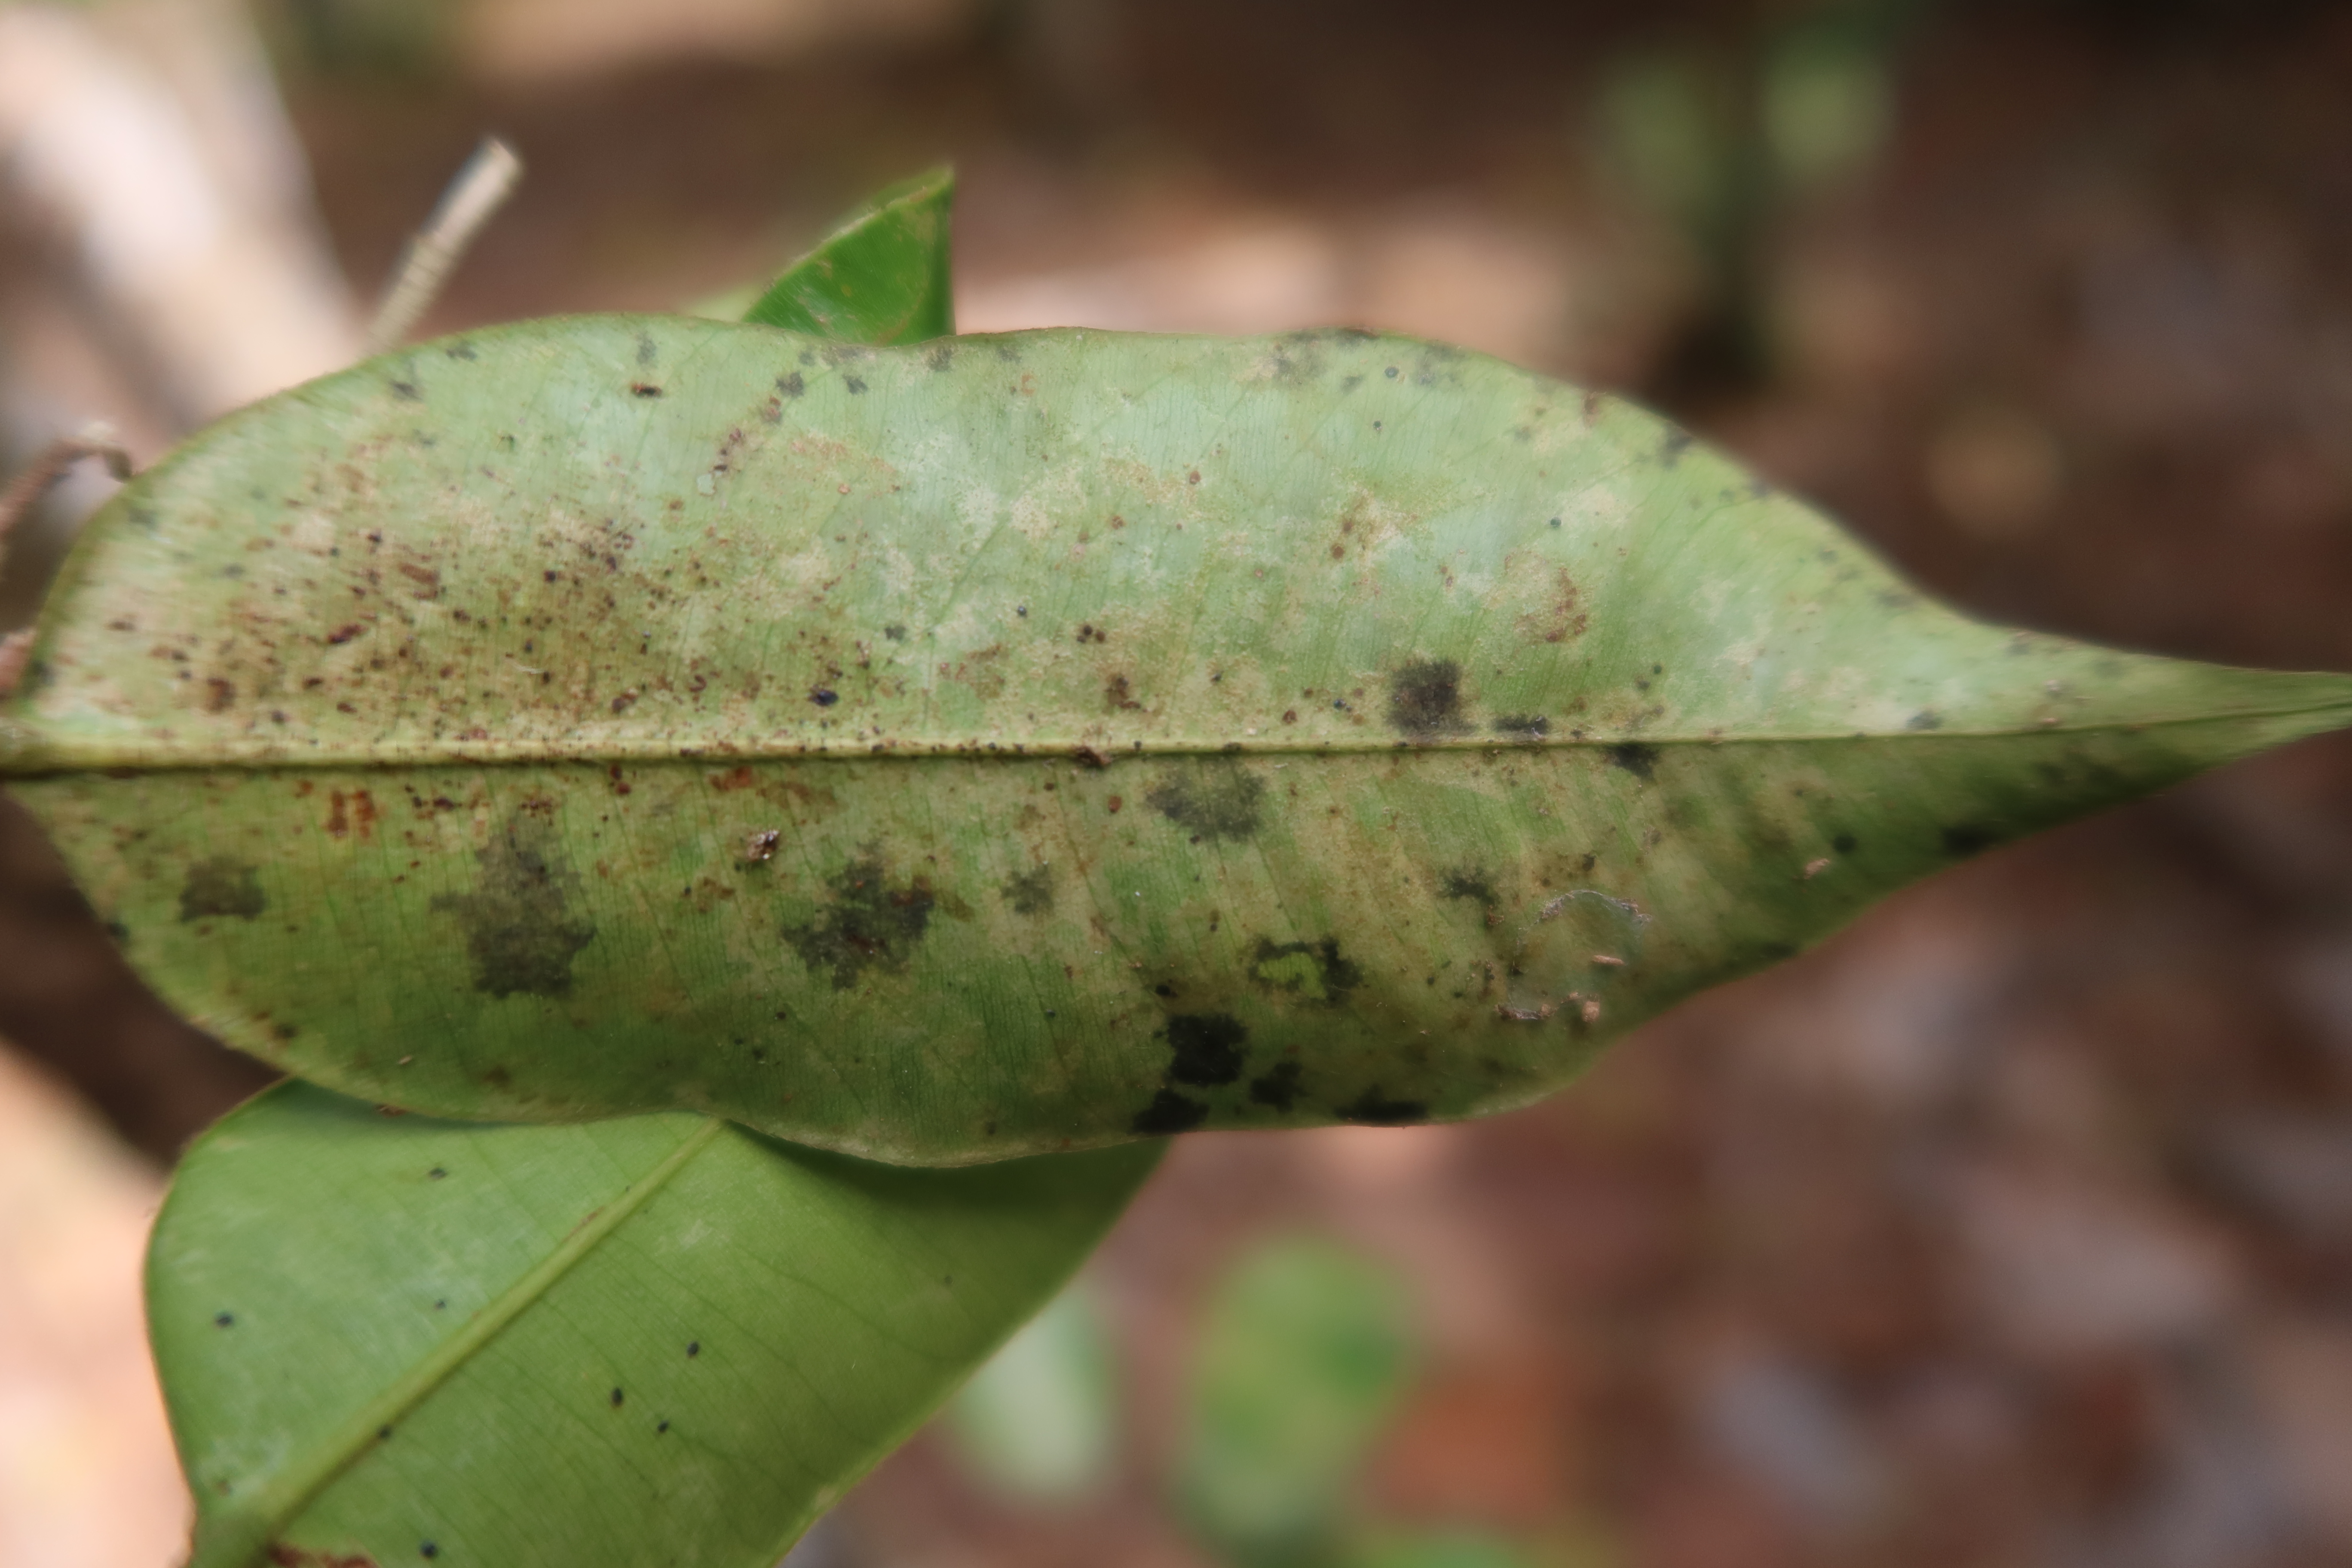
Label: Black spots